Joseph Stalin

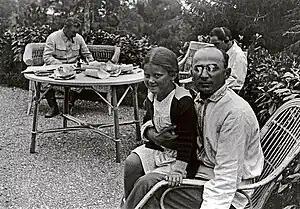
Lavrentiy Beria with Stalin's daughter, Svetlana, on his lap, with Stalin and Nestor Lakoba in the background, 1931

The Soviets allied with the UK and U.S.; although the U.S. joined the war against Germany in 1941, little direct American assistance reached the Soviets until late 1942. Responding to the invasion, the Soviets expanded their industry in central Russia, focusing almost entirely on military production. They achieved high levels of productivity, outstripping Germany. During the war, Stalin was more tolerant of the Russian Orthodox Church and allowed it to resume some of its activities. He also permitted a wider range of cultural expression, notably permitting formerly suppressed writers and artists like Anna Akhmatova and Dmitri Shostakovich to disperse their work more widely. "The Internationale" was dropped as the country's national anthem, to be replaced with a more patriotic song. The government increasingly promoted Pan-Slavist sentiment, while encouraging increased criticism of cosmopolitanism, particularly "rootless cosmopolitanism", an approach with particular repercussions for Soviet Jews. The Communist International was dissolved in 1943, and Stalin began encouraging foreign Marxist–Leninist parties to emphasise nationalism over internationalism in order to broaden their domestic appeal.